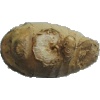
Label: images